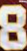
Number: 8